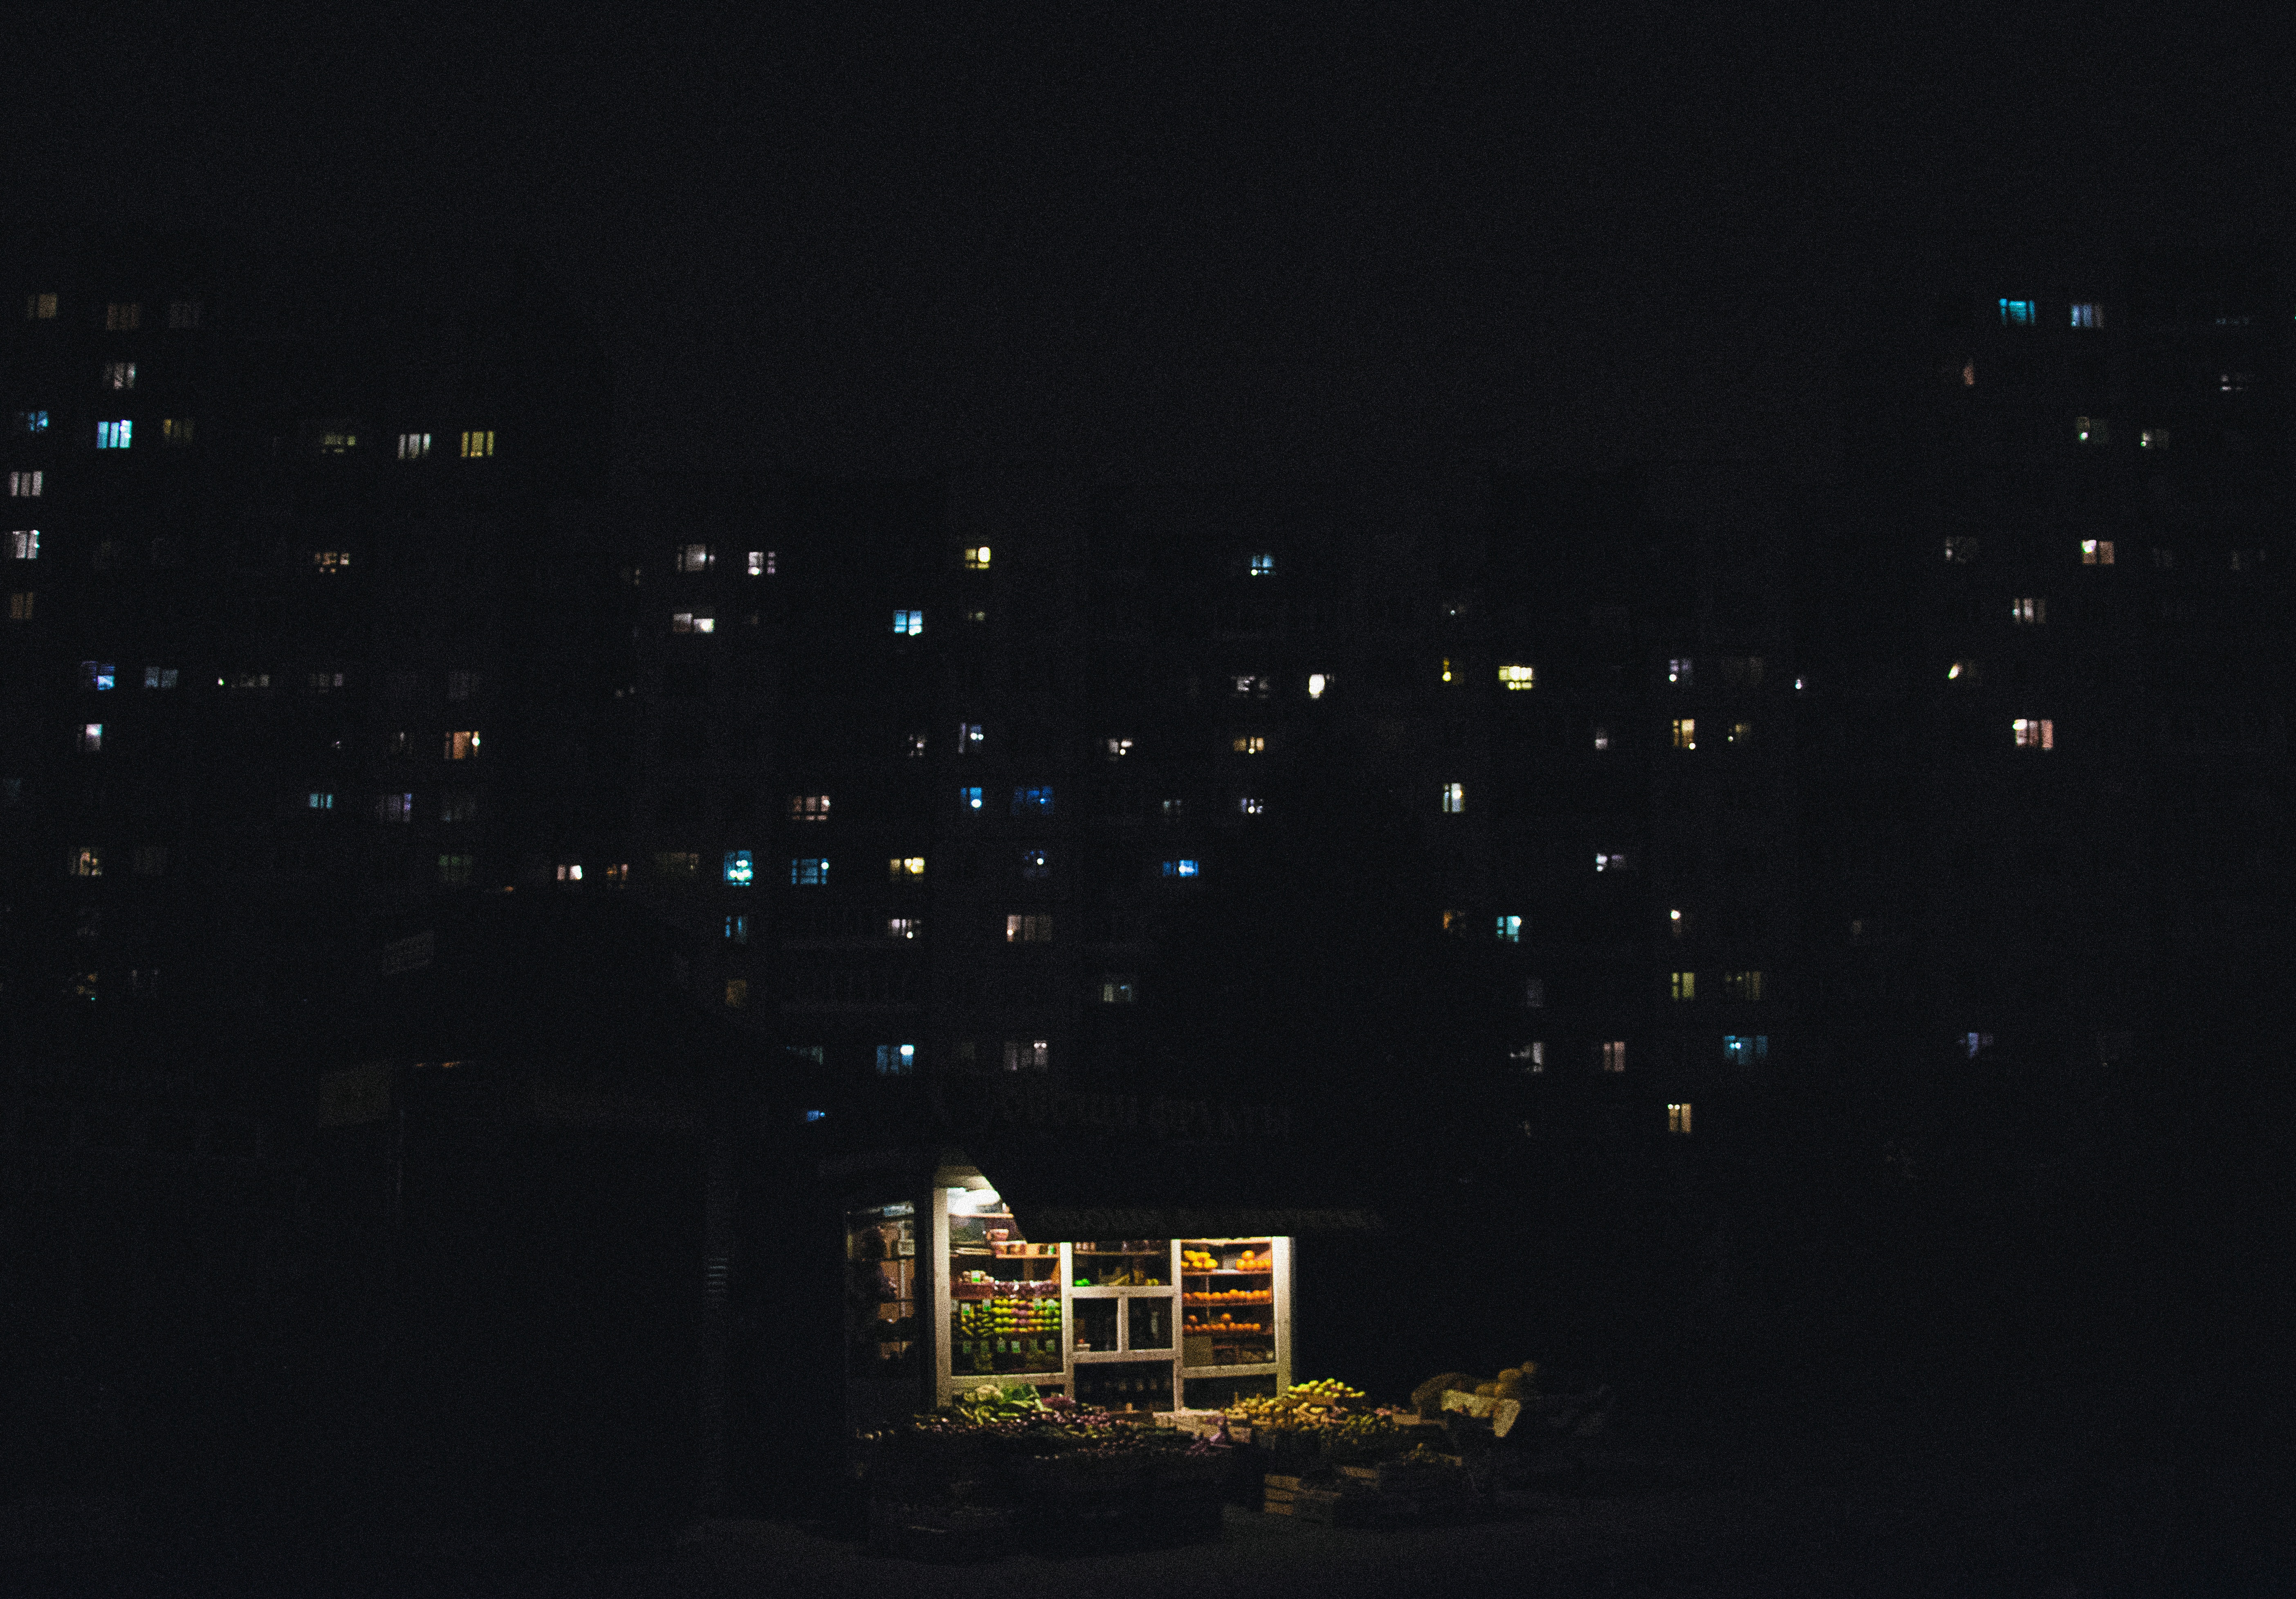
light, sky, night, darkness, midnight, atmosphere of earth